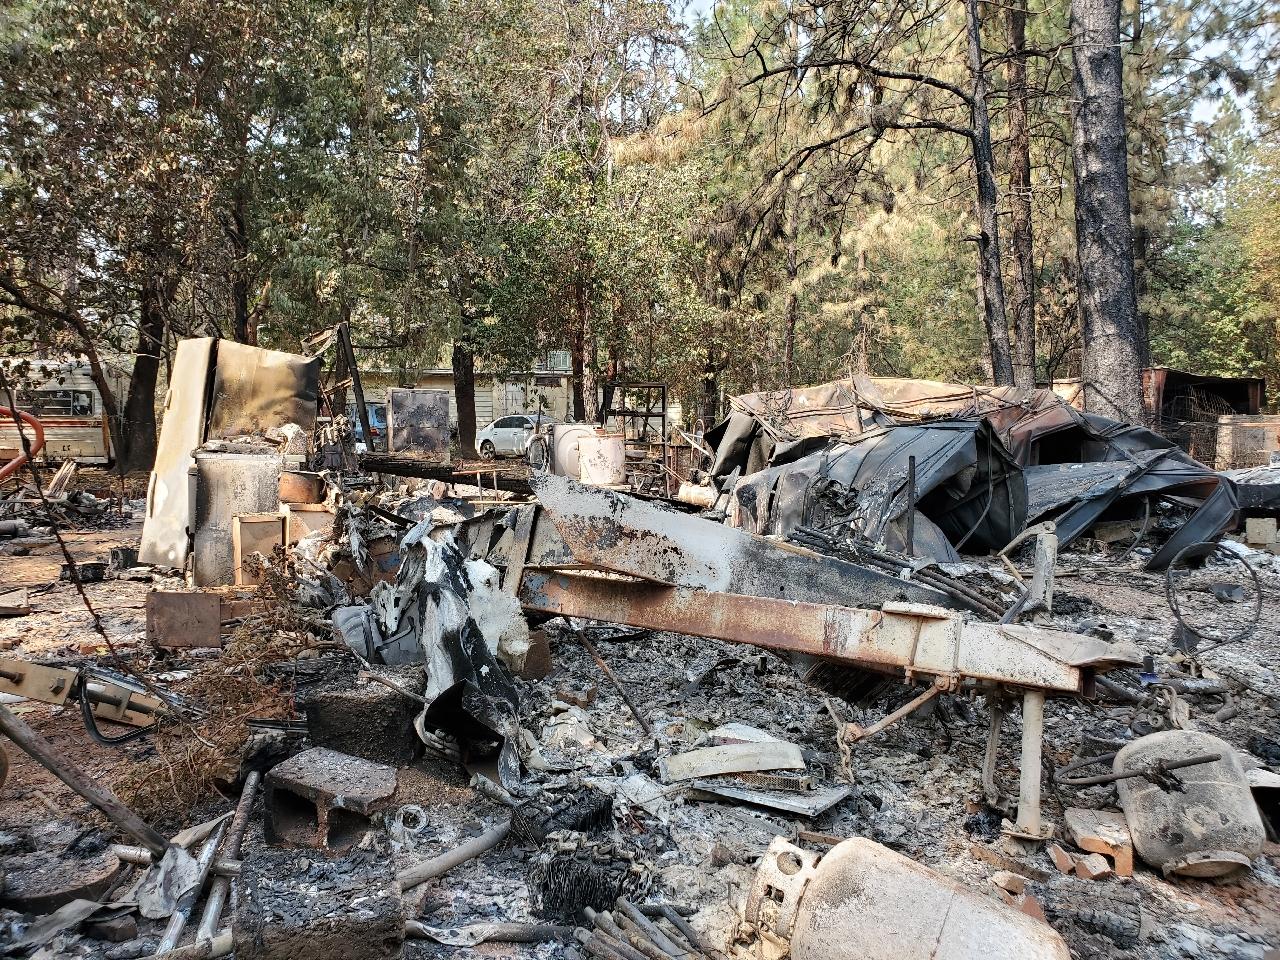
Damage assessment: destroyed